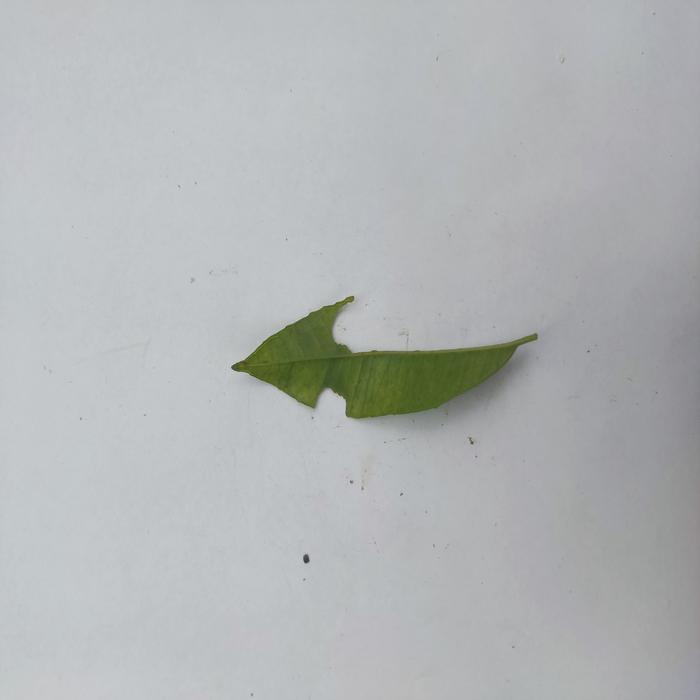
Crop: Hog Plum
Leaf condition: Caterpillars_Infestation